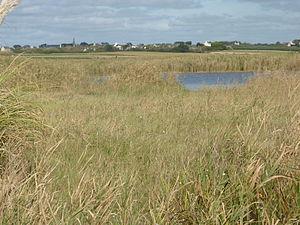
Littoral de la Baie d'Audierne (Plovan)
La baie d'Audierne correspond à la portion du littoral du Finistère délimitée au nord par la pointe du Raz et au sud par celle de Penmarc'h. Elle dessine un arc de cercle étiré de l'embouchure du Goyen, petit fleuve côtier, au nord-ouest à la pointe de la Torche au sud.
Plovan [plovɑ̃] est une commune du département du Finistère, dans la région Bretagne, en France.